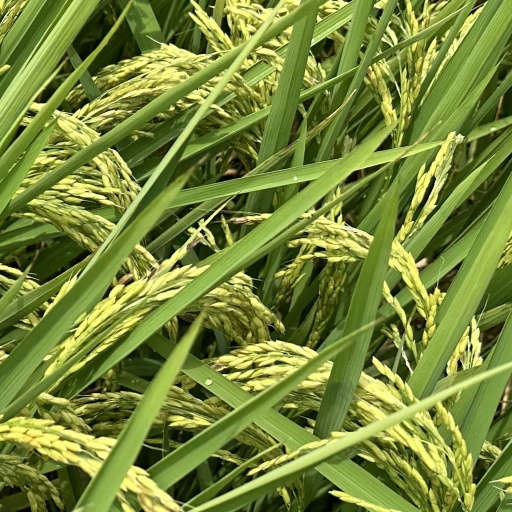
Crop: rice